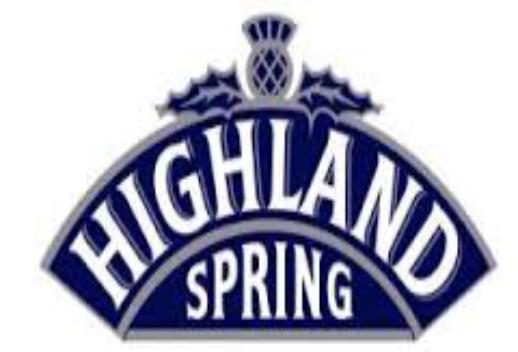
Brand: Highland Spring
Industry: Food